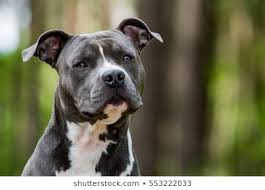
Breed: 216-n000078-American_Staffordshire_terrier